Gerlach I, Count of Nassau

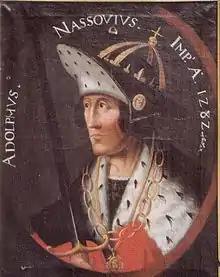
Gerlach I’s father, Adolph

Gerlach I of Nassau (1288 – 7 January 1361), Count of Nassau in Wiesbaden, Idstein, Weilburg, and Weilnau.